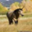
Label: horse